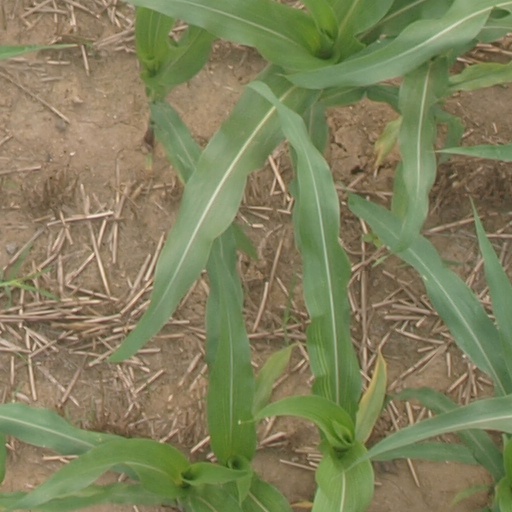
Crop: maize; corn